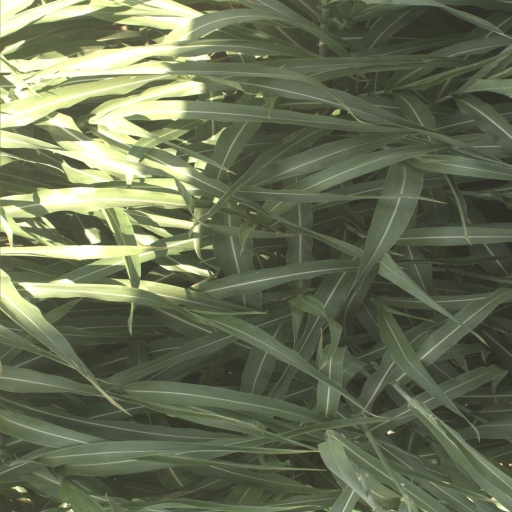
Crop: sorghum